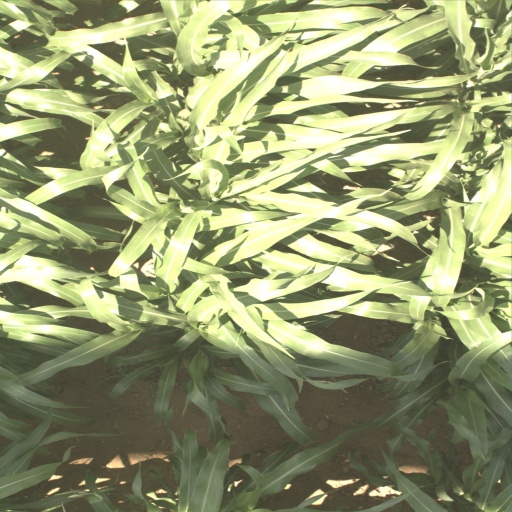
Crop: sorghum